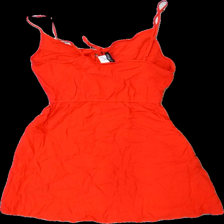
View: back
Type: Dress
Category: Ladies
Brand: H&M
Brand text on label: divided
Colors: Red
Material: 100% viscose
Cut: Regular
Size: 36
Season: Summer
Stains: Minor
Damage: fläck svag
Damage location: middle center
Damage 2 location: bottom right
Damage 3 location: top right
Price range: <50
Recommended usage: Reuse
Description: röd klänning med svag fläck fram, mycket skrynklig